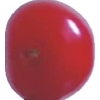
Label: cherry_sour